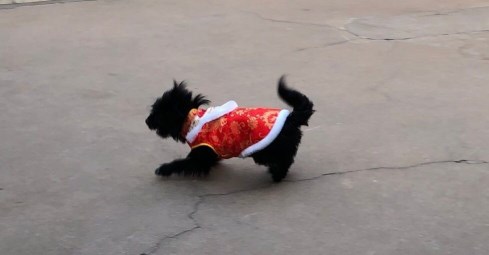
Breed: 3336-n000121-chinese_rural_dog